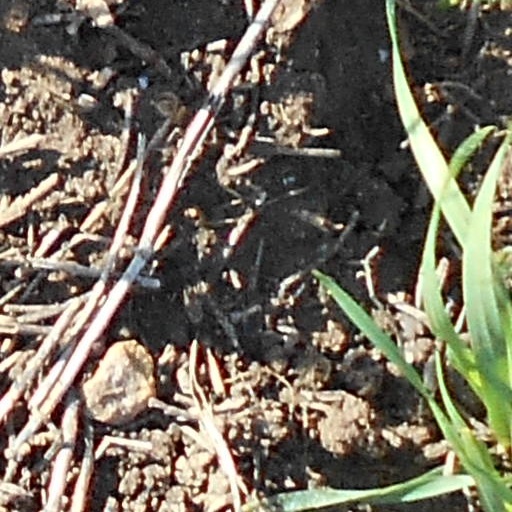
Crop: wheat